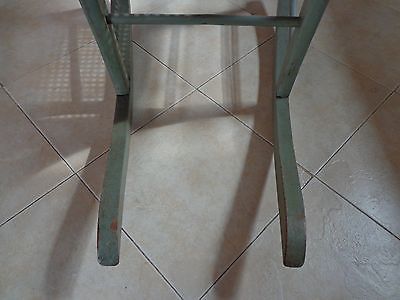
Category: chair